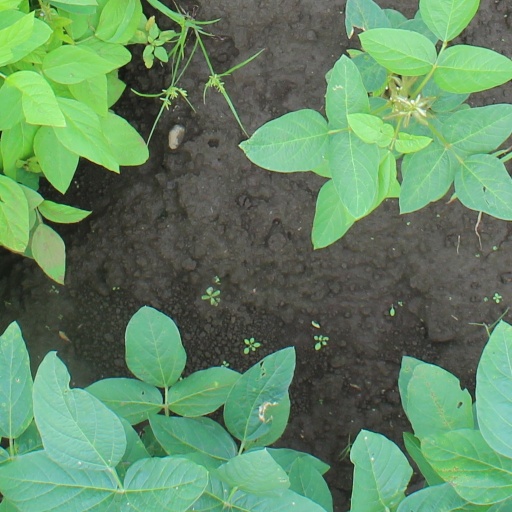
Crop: soybean